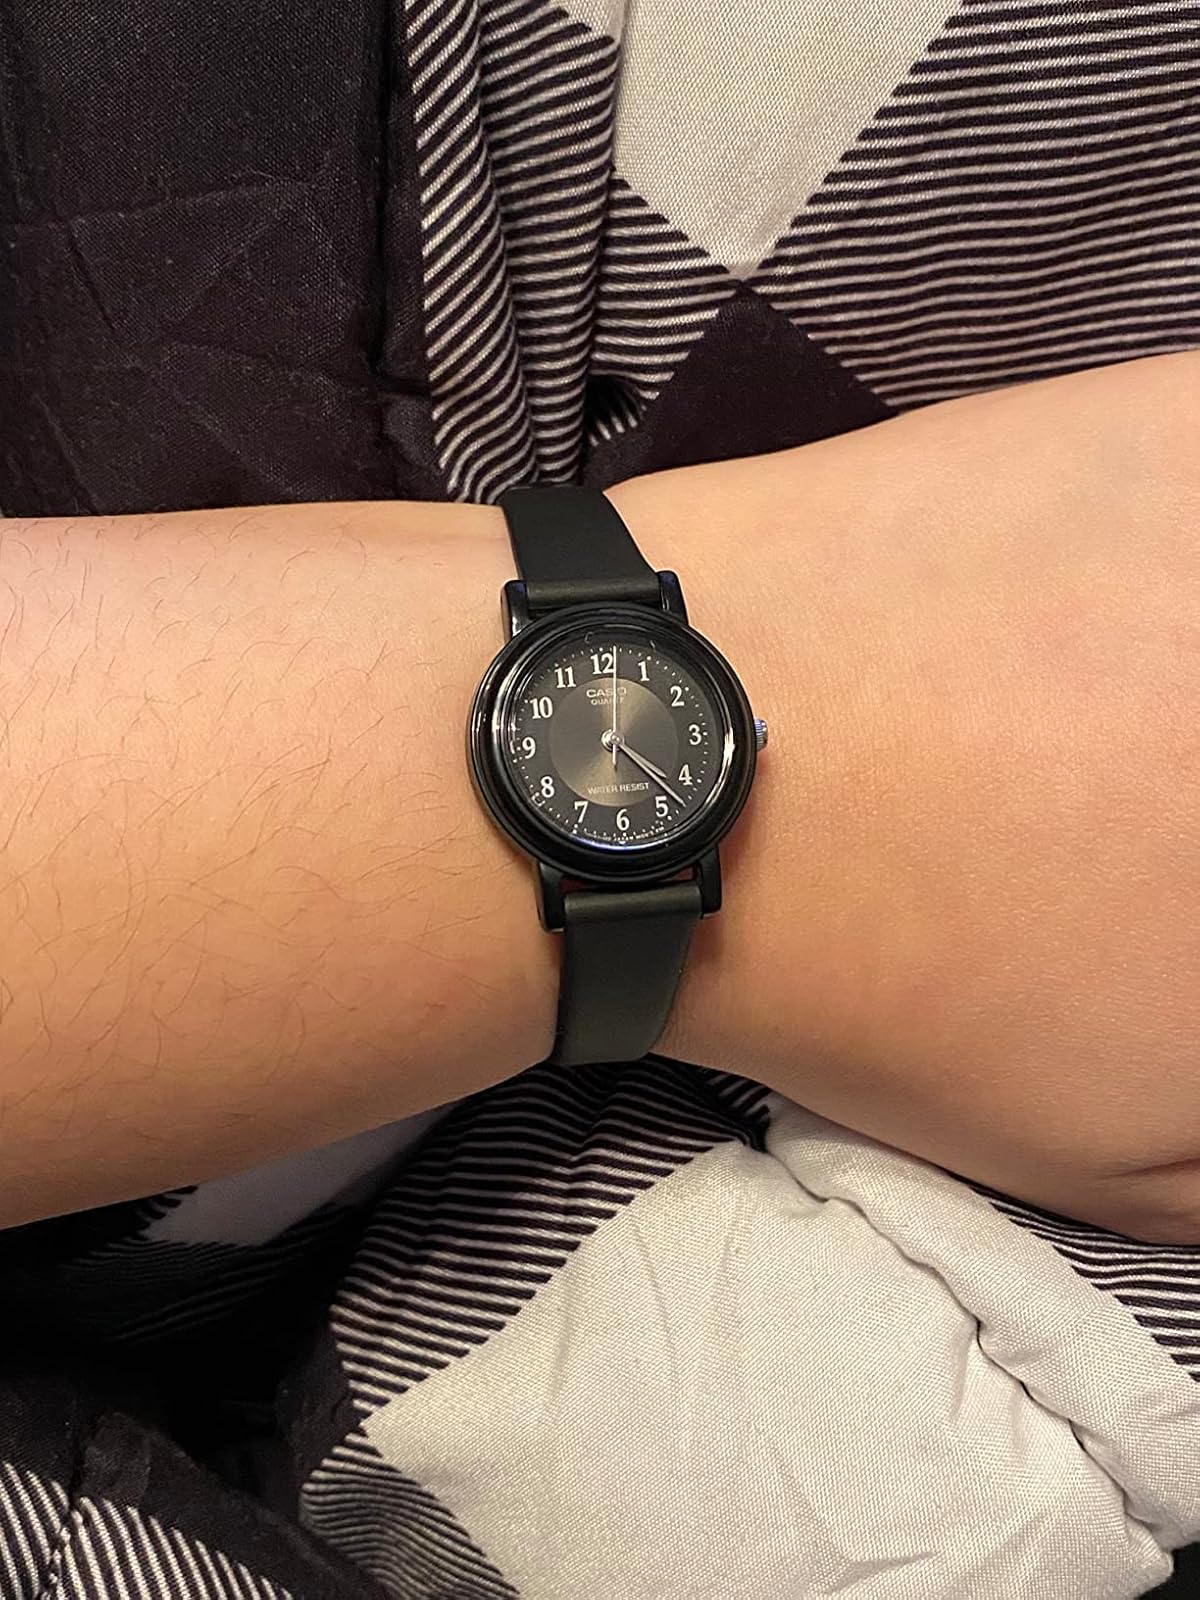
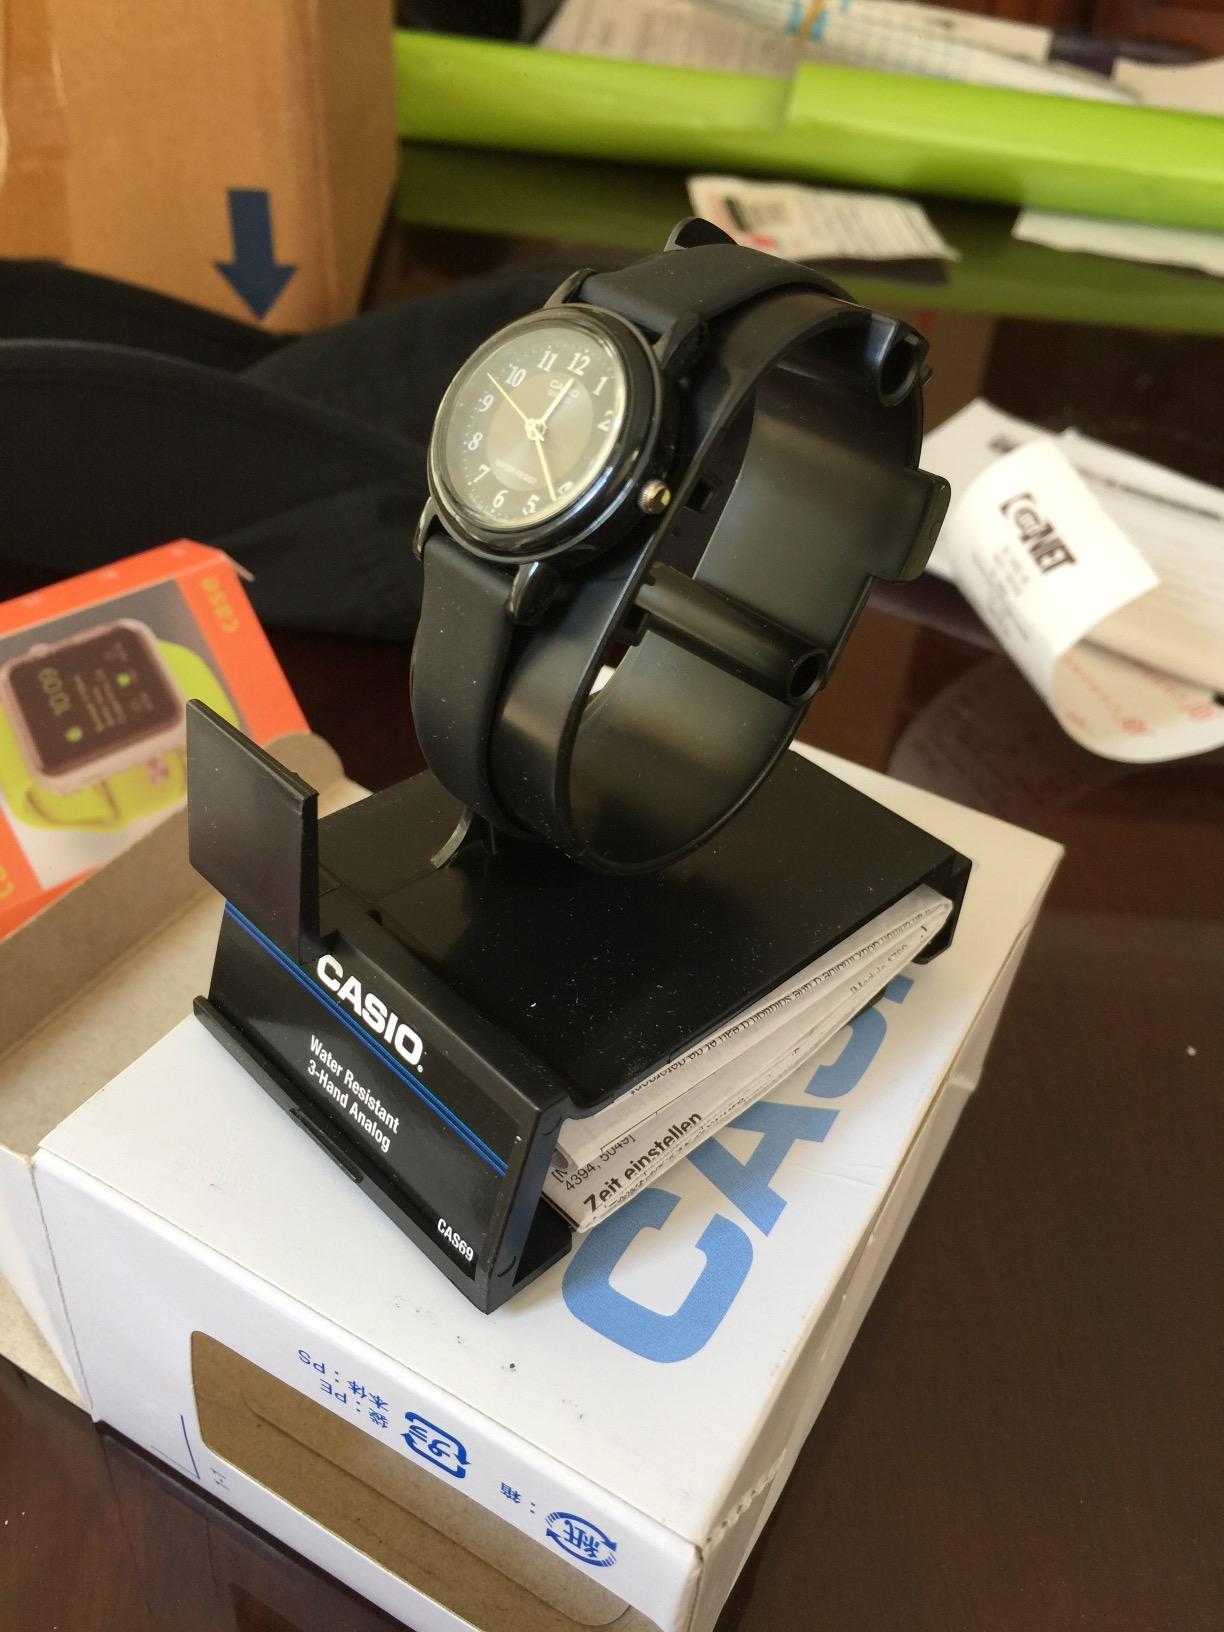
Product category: accessories_watch
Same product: yes